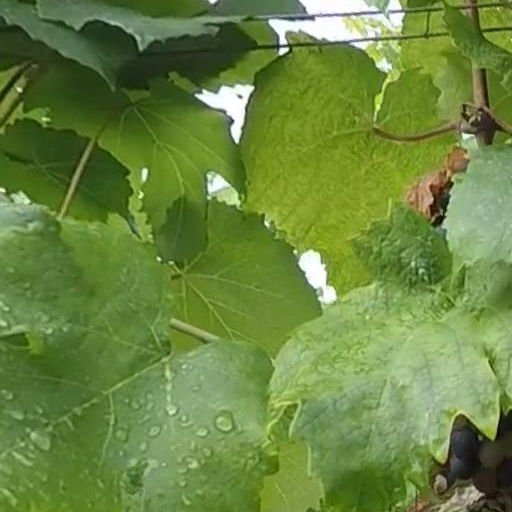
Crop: grape